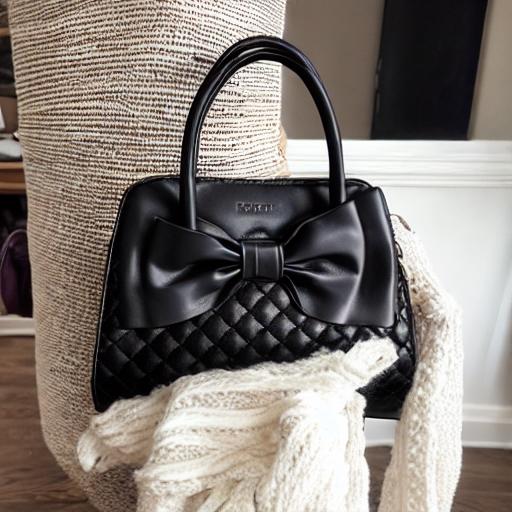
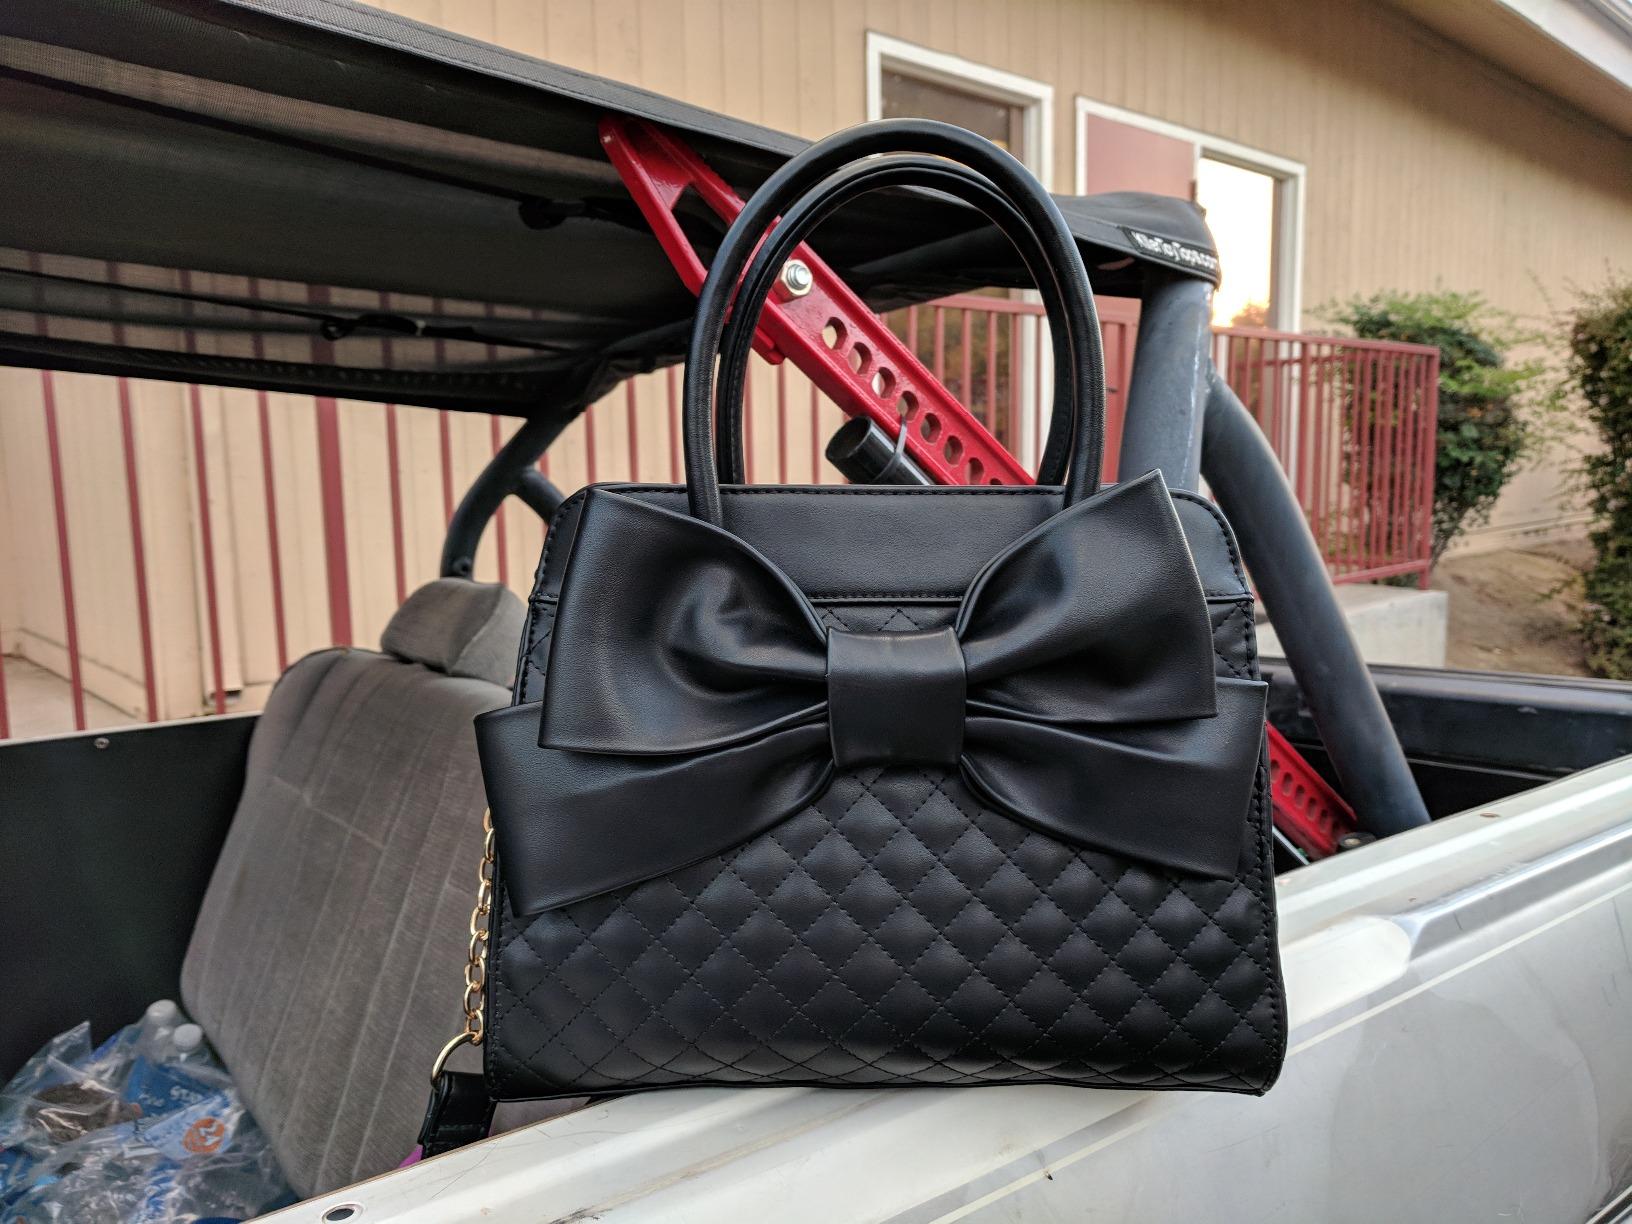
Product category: accessories_handbag
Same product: no